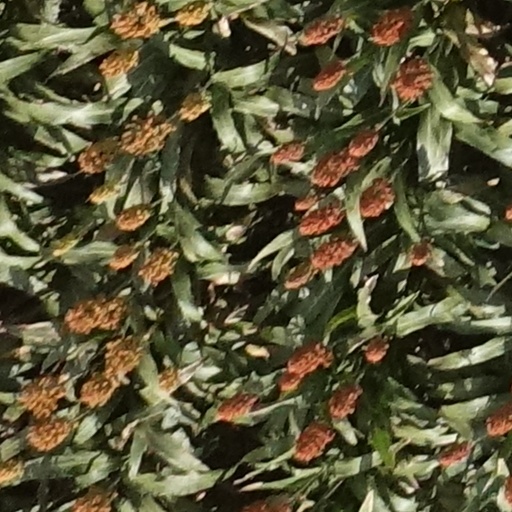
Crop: sorghum